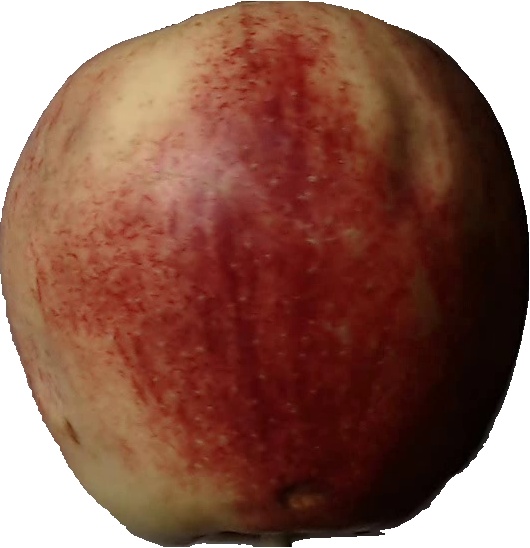
Label: apple_red_3